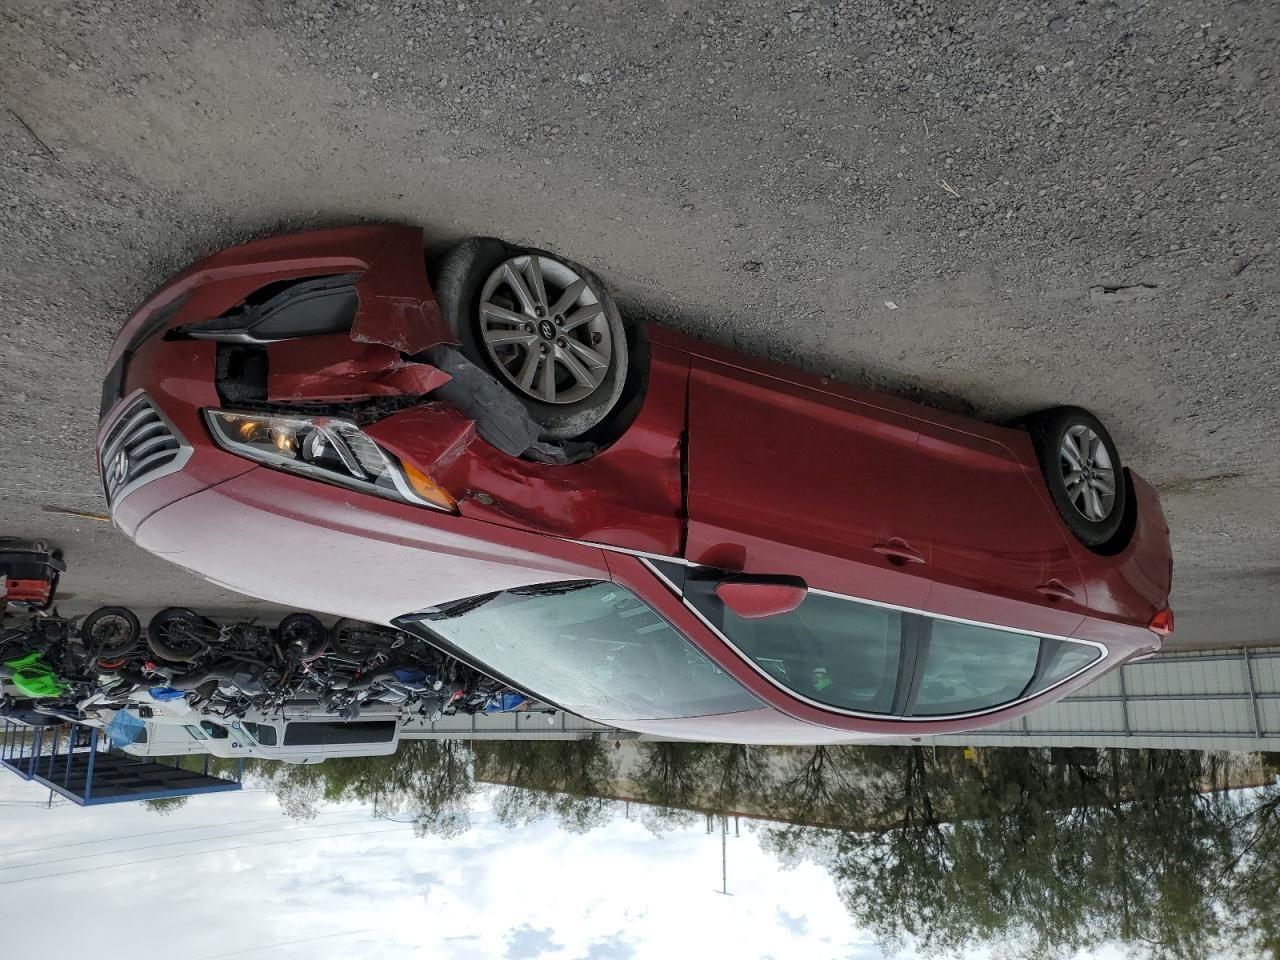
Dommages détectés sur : pare-choc avant, feu avant droit, aile avant droite, porte avant droite, porte arrière droite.
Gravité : majeur